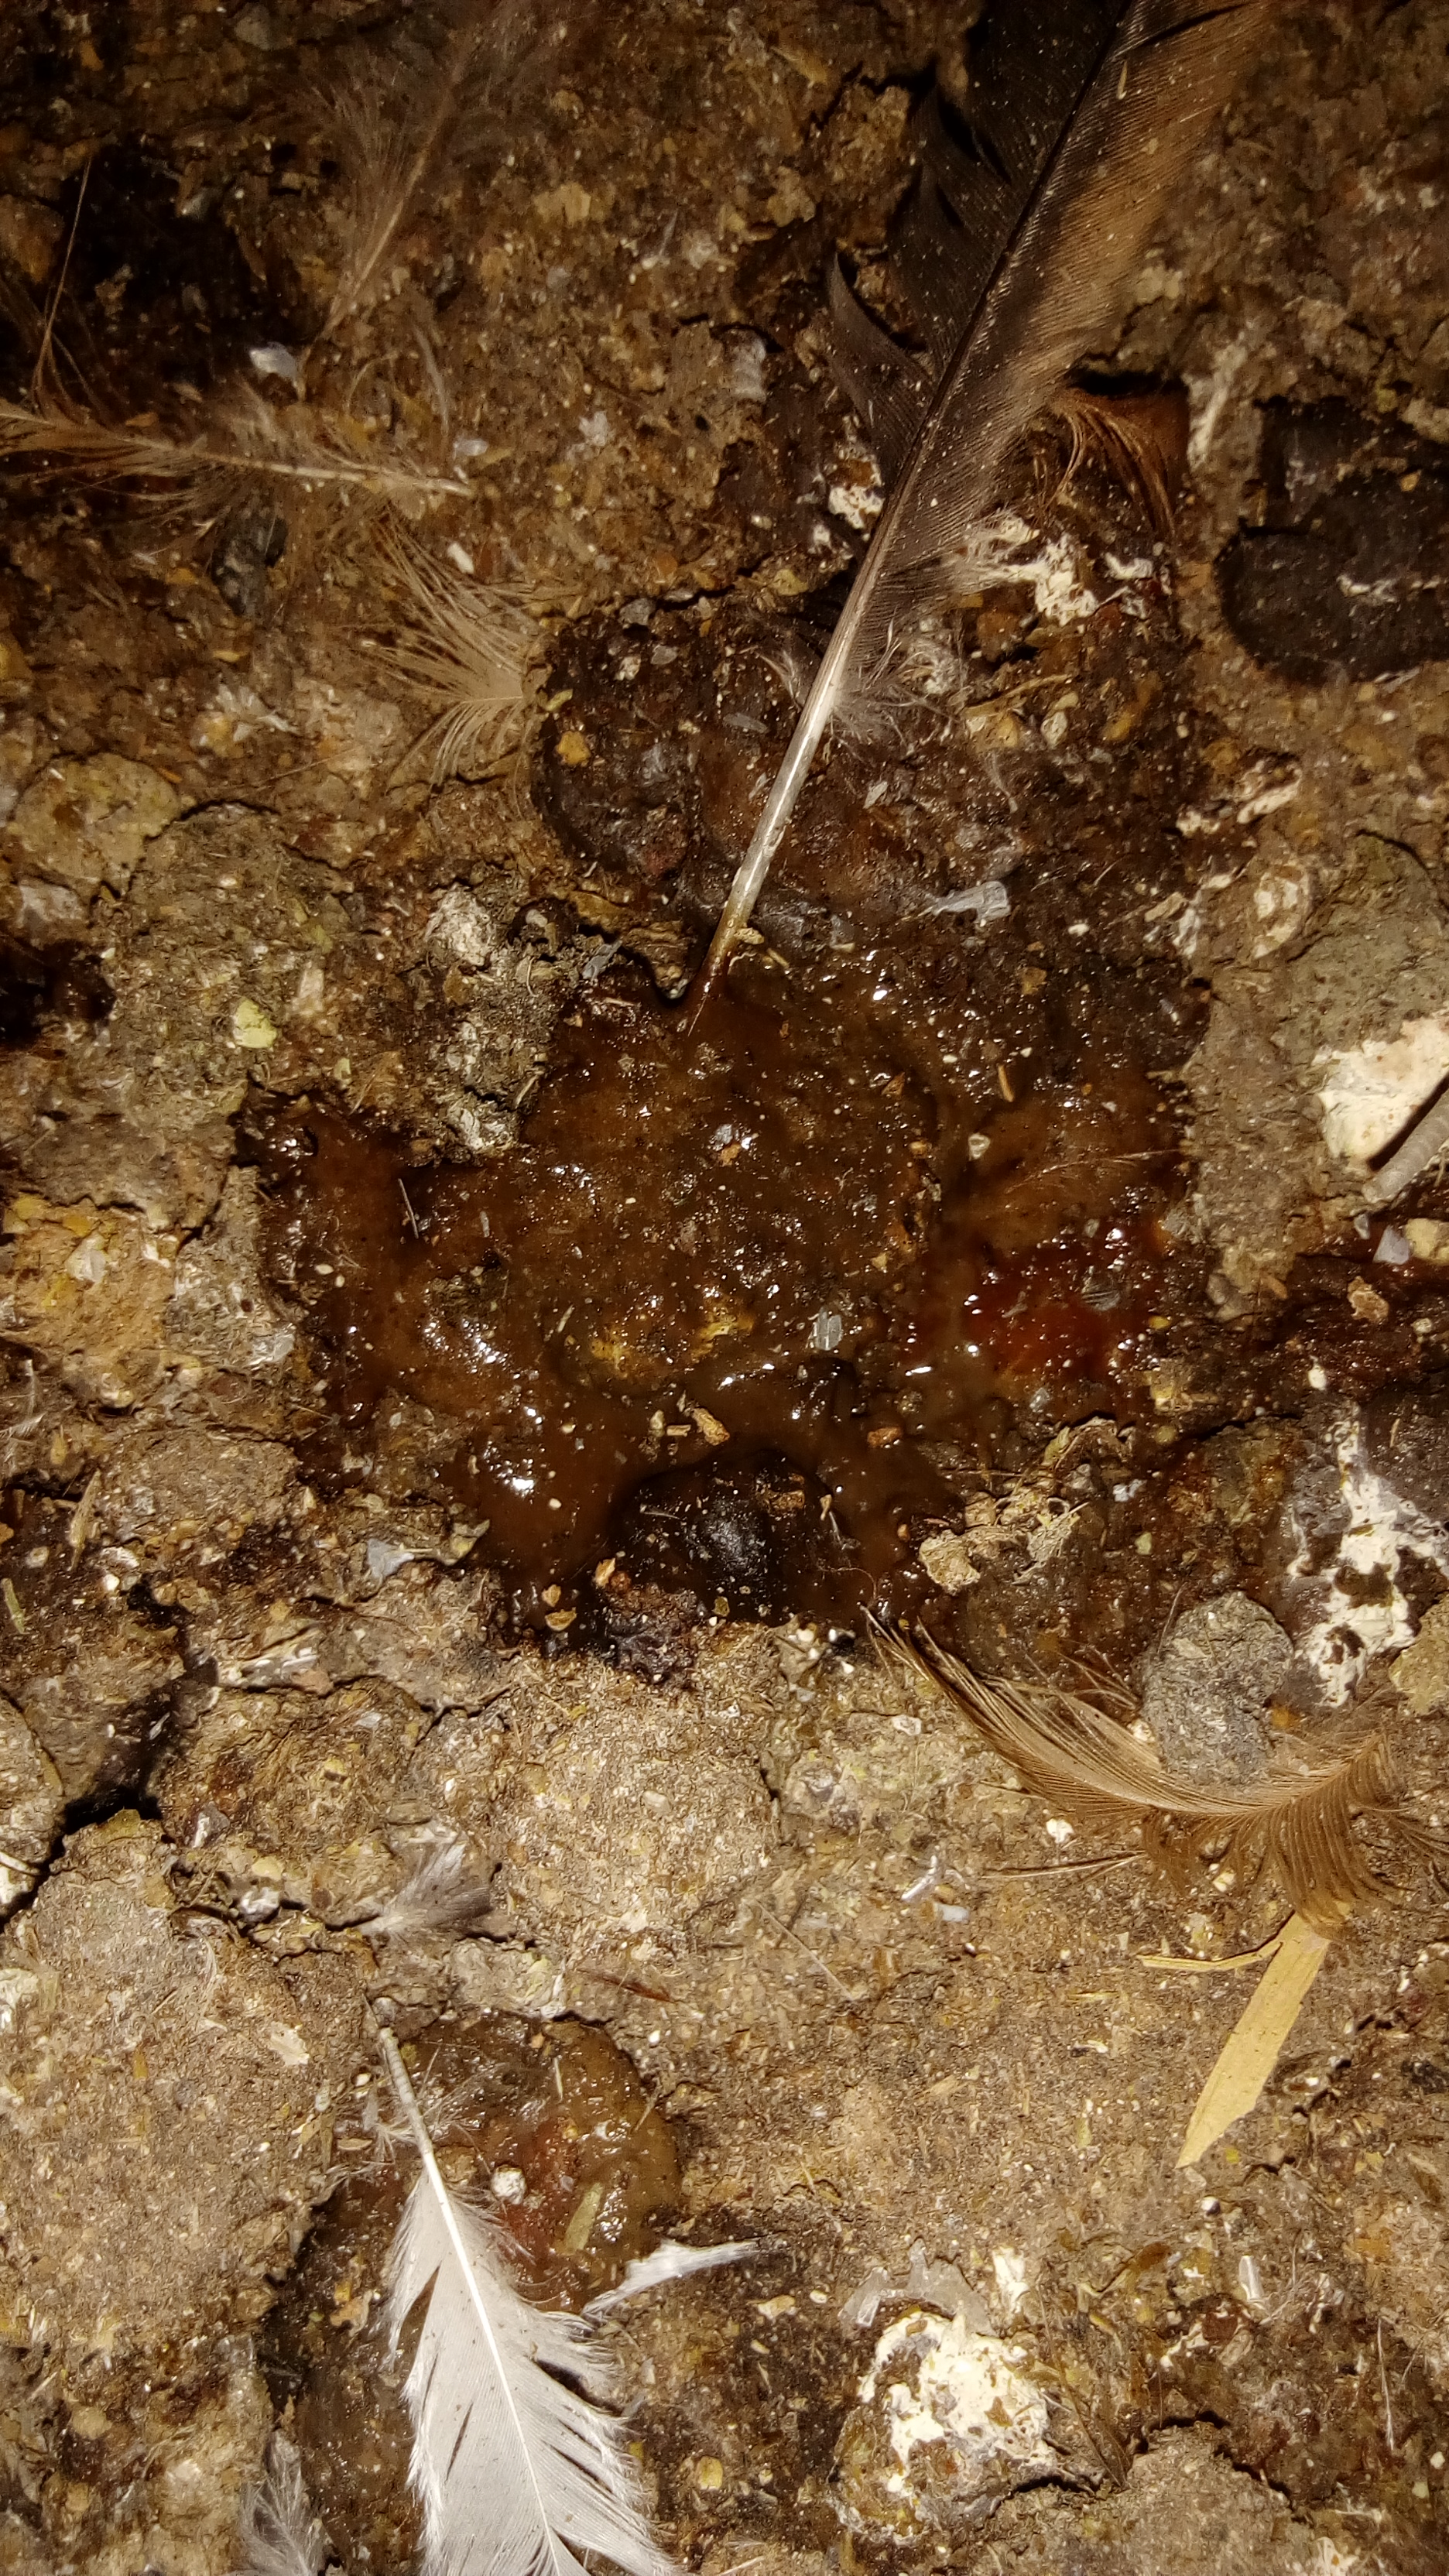
PCR-confirmed diagnosis: Coccidiosis